Jaroměř

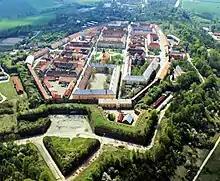
Josefov

The area around the local rivers was populated as early as 40,000 BC. The first written mention of Jaroměř is from 1126, when a fortress founded by Duke Jaromír is documented in the area of today's Church of Saint Nicholas. The village was probably promoted to a royal town by King Ottokar I of Bohemia and first referred to as a town in 1298. In 1307, it became a dowry town administered by Queen Elizabeth Richeza.